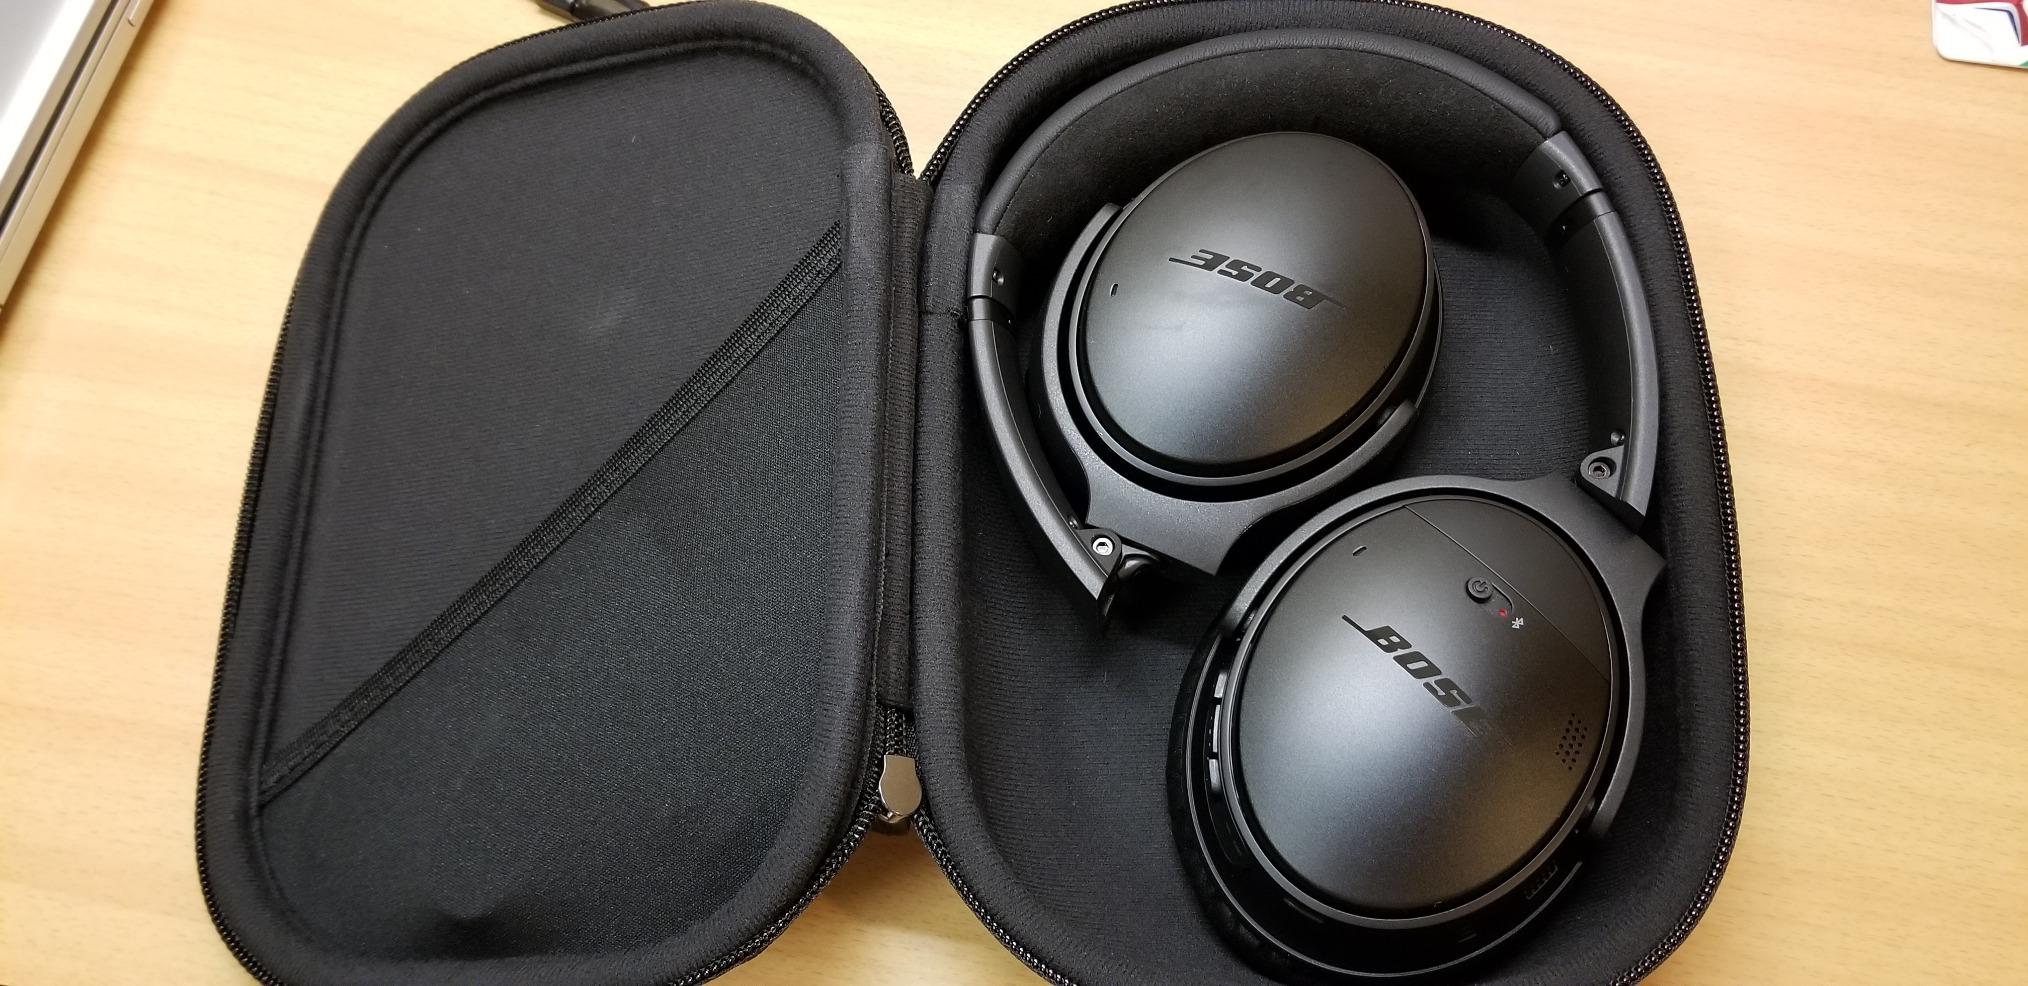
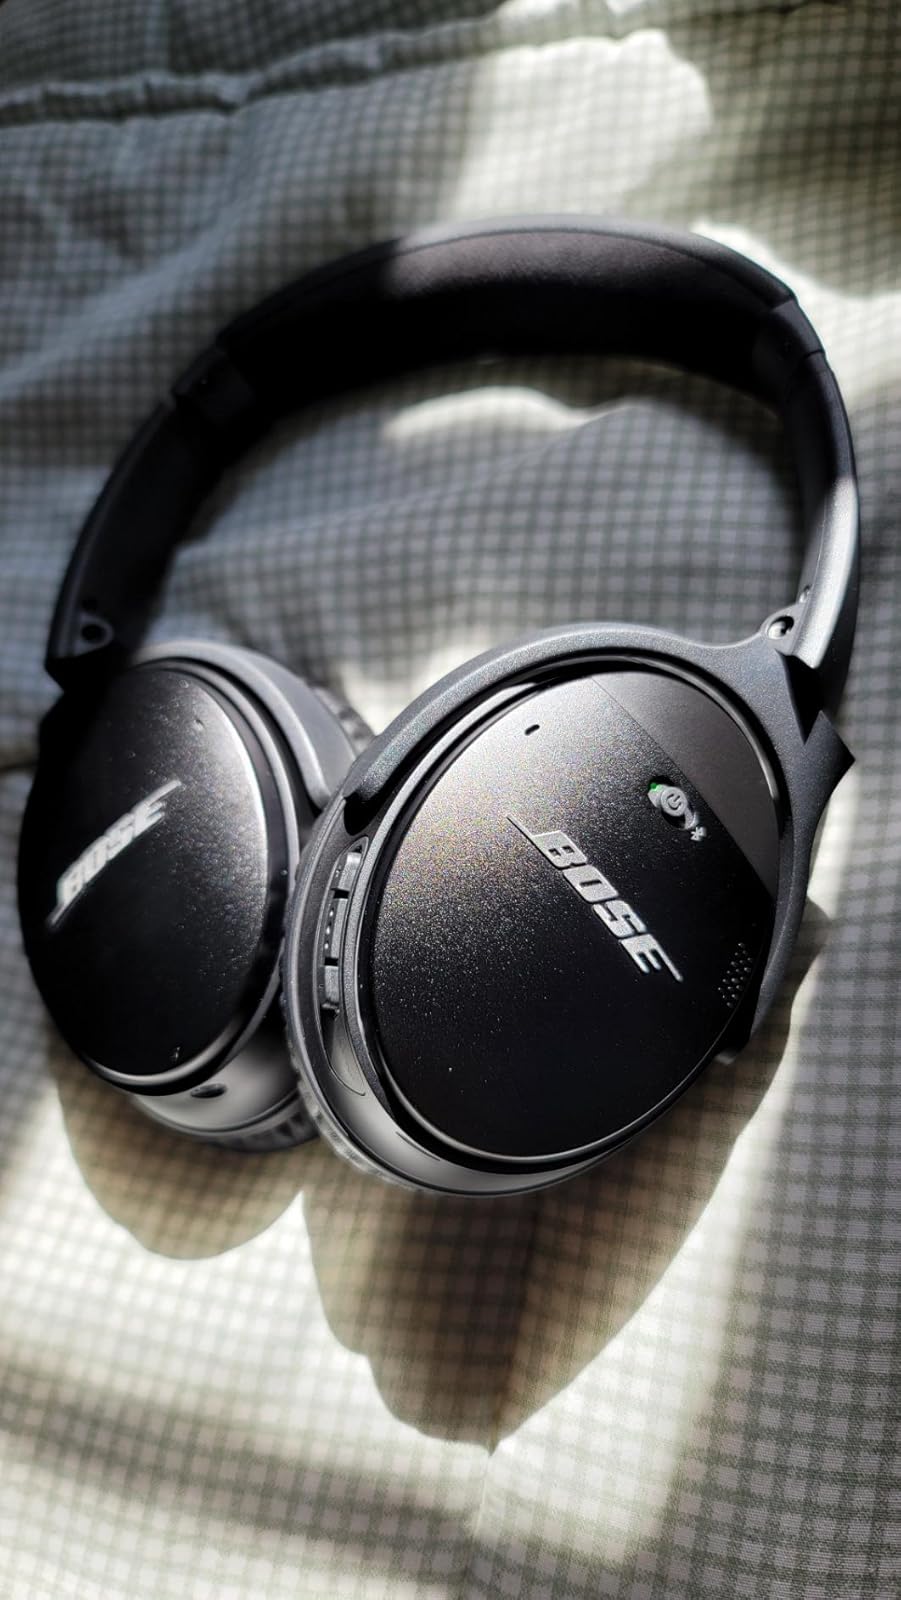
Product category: headphones
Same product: yes